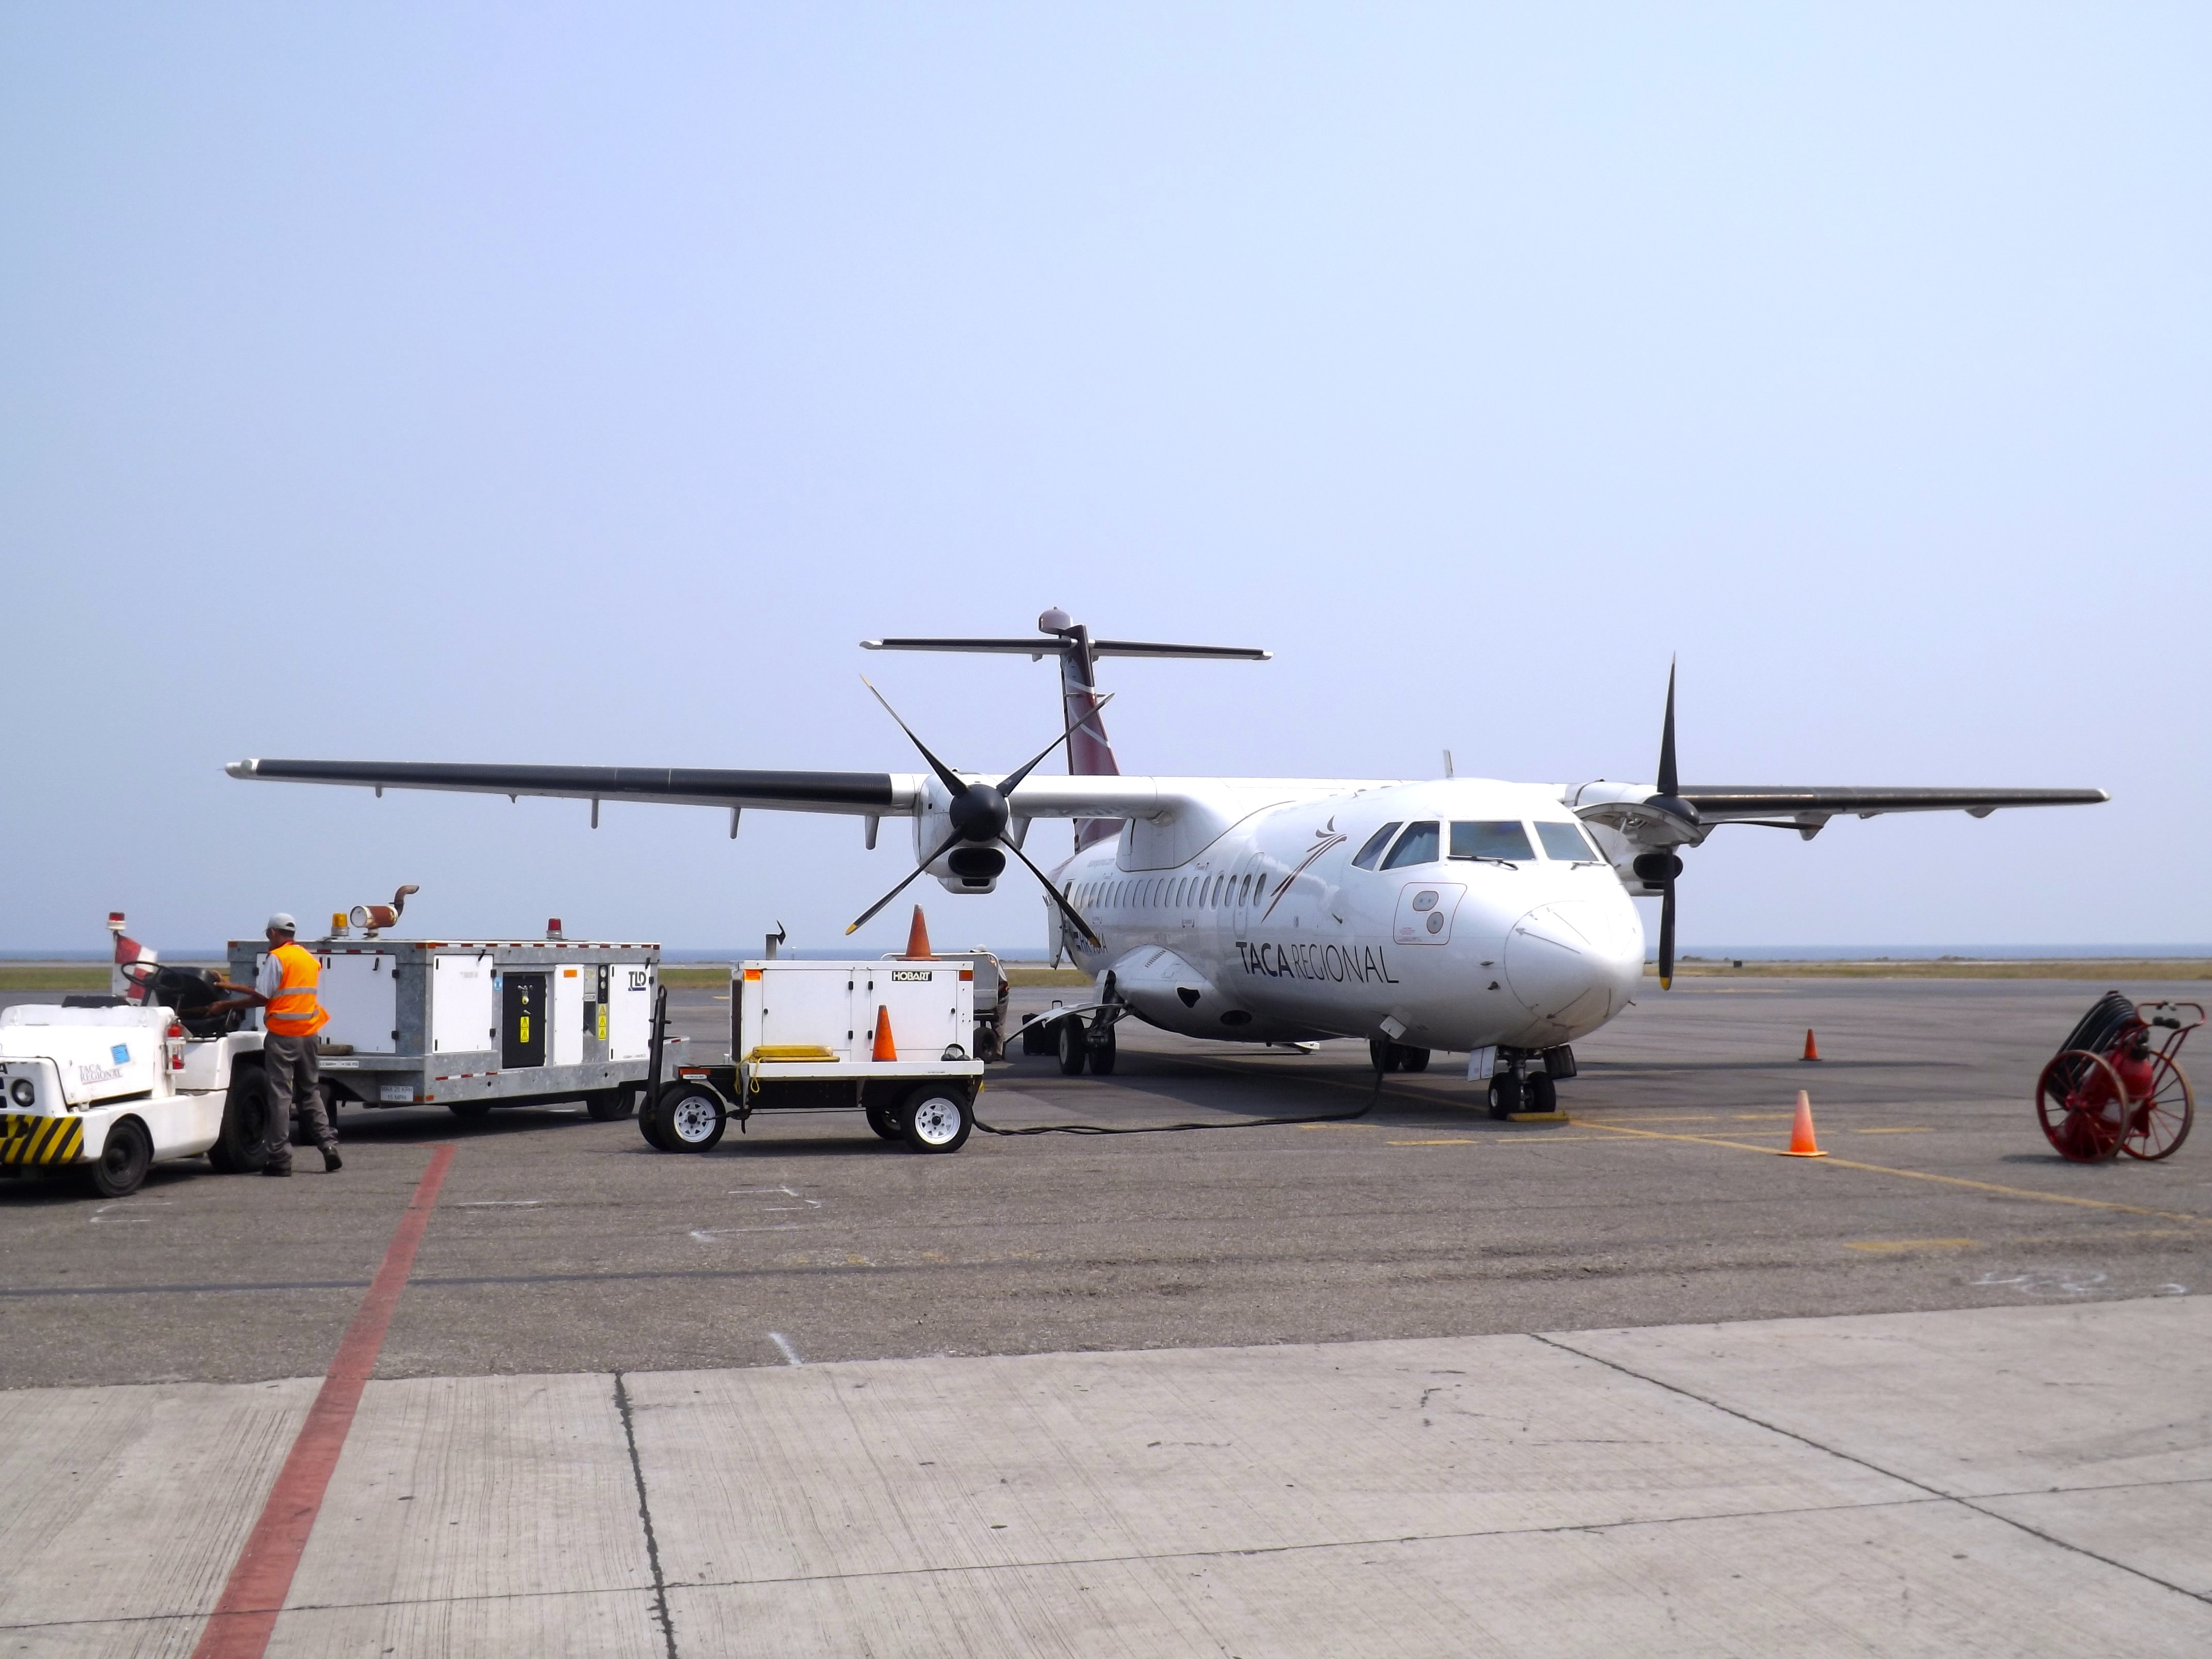
coast, airport, airplane, plane, aircraft, vehicle, airline, aviation, luggage, turboprop, loading, air force, cargo aircraft, military aircraft, atmosphere of earth, aircraft engine, propeller driven aircraft, military transport aircraft, fairchild c 123 provider, lockheed c 130 hercules, northrop grumman e 2 hawkeye, casa c 212 aviocar